Old John

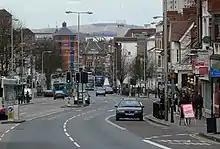
View of Old John from London Road, Leicester

Old John is the highest hill in Bradgate Park, Leicestershire, England, on the southern edge of Charnwood Forest. It gives its name to the folly that stands at its top. The hill stands at high, and is a prominent landmark across Leicester and Leicestershire.